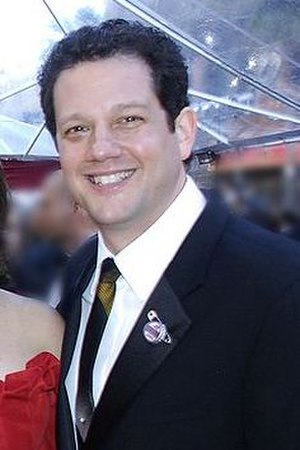
Michael Giacchino
Michael Giacchino er en amerikansk komponist. Han har skrevet kompositioner til både film, tv-serier og computerspil.